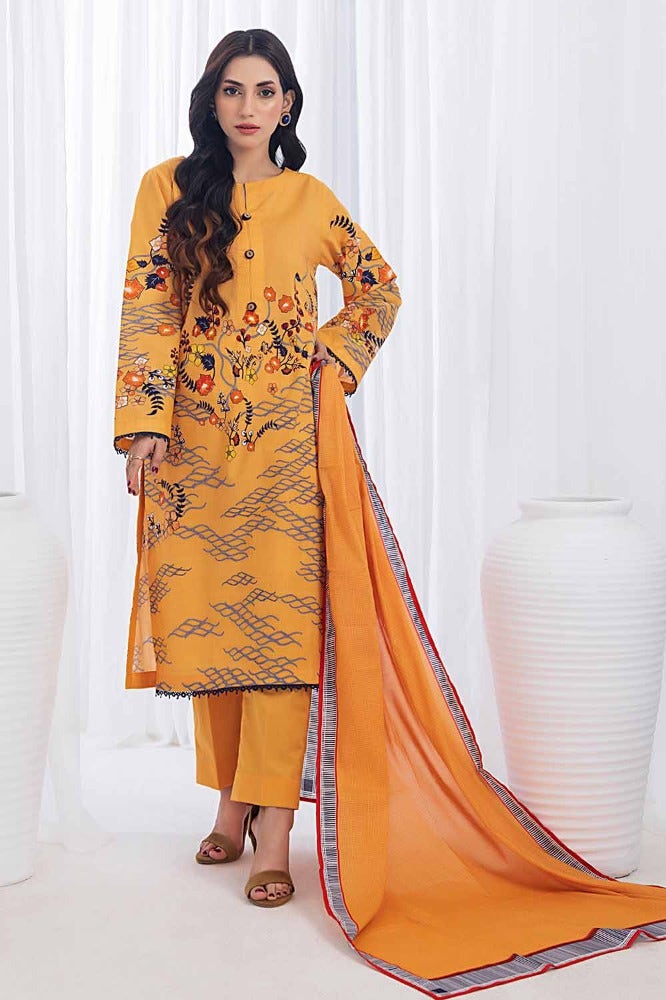
yellow multi embroidered salwar suit